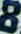
Number: 8